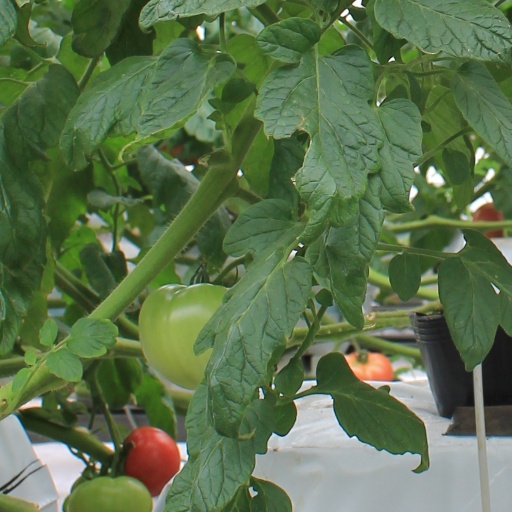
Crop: tomato